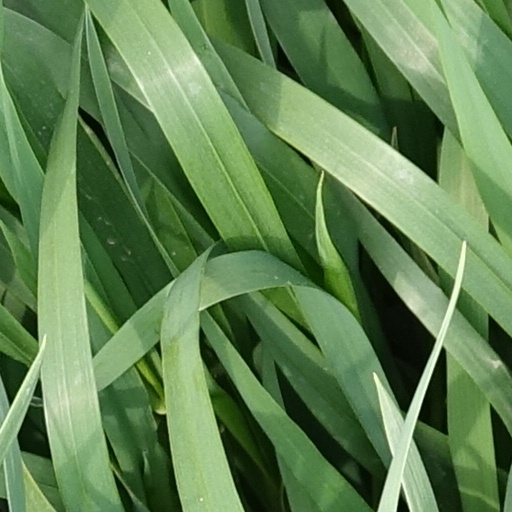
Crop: wheat